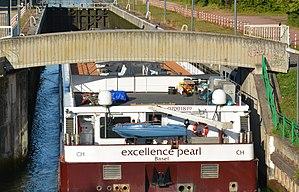
Péniche de tourisme (croisière sur canaux) venant de Belgique et se dirigeant vers le port de Lille. Elle entre ici dans le sas/bief de l'écluse du grand-Carré (située à la sortie de Lille, en Région Hauts-de-France)
La Deûle est une rivière du nord de la France dont l'essentiel du cours est aujourd'hui canalisé. C'est un affluent de la Lys, donc un sous-affluent de l'Escaut.